1943 Argentine Revolution

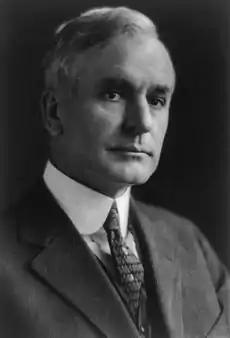
The U.S. Secretary of State, Cordell Hull, provoked the resignation of the "pro-Allied" Argentinian Chancellor, Admiral Segundo Storni and his replacement by the "pro-neutral" Colonel Alberto Gilbert.

In those first months an incident occurred which would lead to the resignation of Admiral Segundo Storni, the Minister of Foreign Affairs. Storni was one of the few members of the Argentine military at the time who was sympathetic to the United States, where he had lived several years. Although he was a nationalist, he was also a supporter of the Allies and favored Argentina's entry in the war on their behalf. On 5 August 1943, he sent a personal letter to U.S. Secretary of State Cordell Hull, anticipating that Argentina intended to break relations with the Axis Powers, but also beseeching his patience while he created a climate of rupture in the country. At the same time, Storni made a gesture to the United States regarding the supplying of arms, thus isolating the neutralists. With the intention of putting pressure on the Argentine government, Hull made the letter public and further questioned Argentina's tradition of neutrality in harsh terms.